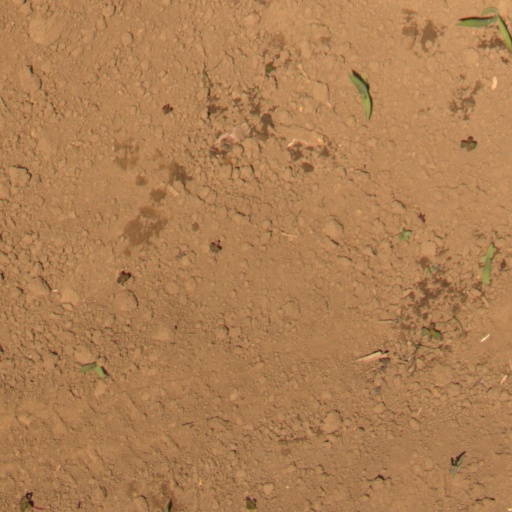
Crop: Jerusalem artichoke